List of islands of Latvia

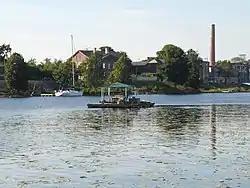
Kipsala

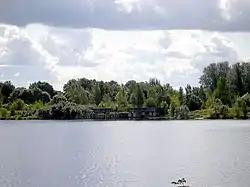
Lucavsala

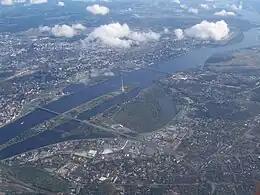
Aerial view of Zaķusala

This is a list of islands of Latvia. There are over 40 islands (sala in Latvian) in Latvia (none of them in the Baltic Sea and all of them in rivers/lakes of the Latvian territory), including the following: